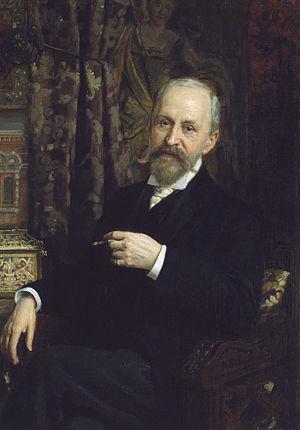
Alfred Parland, né le 12 décembre 1842 à Saint-Pétersbourg et mort en 1919 à Petrograd, est un architecte d'origine allemande de la Baltique, sujet de l'Empire russe de confession luthérienne, qui se spécialisa dans l'architecture sacrée de style historiciste et surtout néo-byzantin.